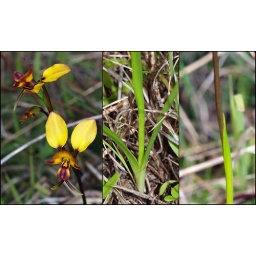
Flowers, base and stem (which changes from green to brown halfway up), growing near Nth Lake.